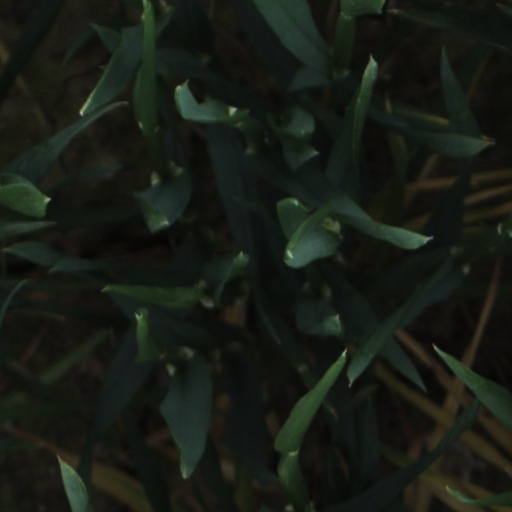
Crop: wheat